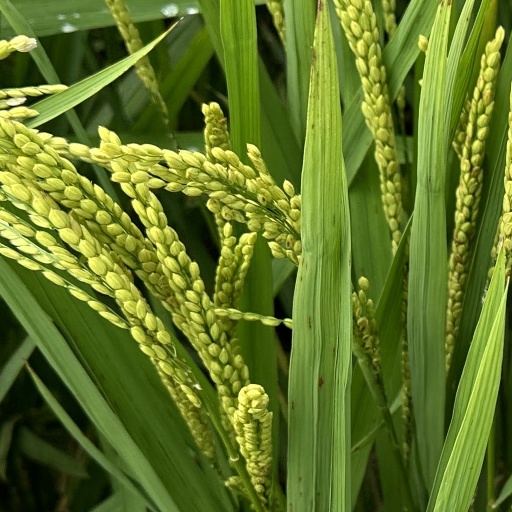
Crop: rice